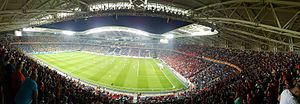
Maccabi Haifa F.C.
Sammy Ofer Stadion i Haifa er hjemmebane for Maccabi Haifa F.C.
Maccabi Haifa F.C. er en fodboldklub i Haifa, Israel.